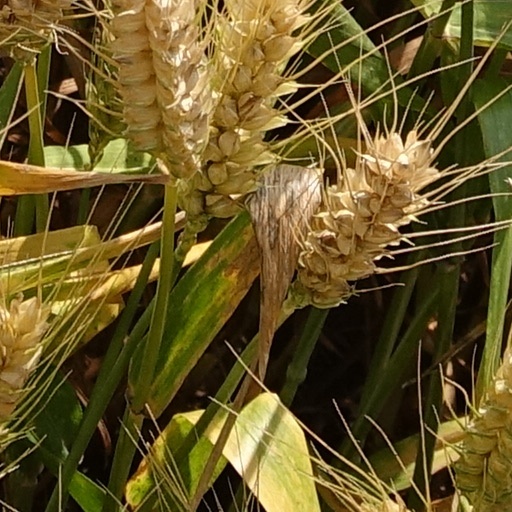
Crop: wheat